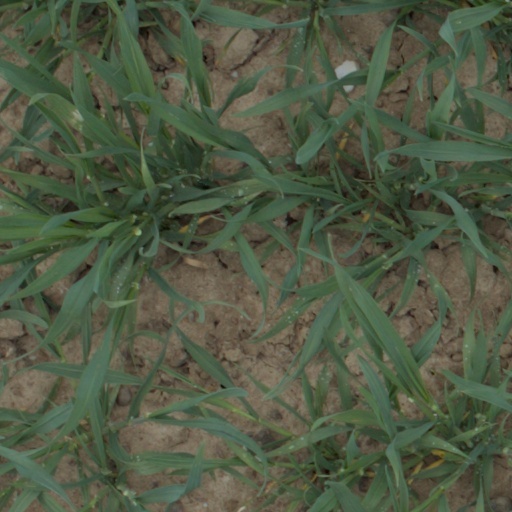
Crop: wheat